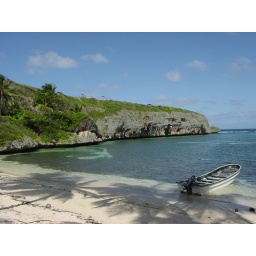
private beach accessible normally only by boat. The darker part in the water are shallow corrals